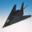
Label: airplane